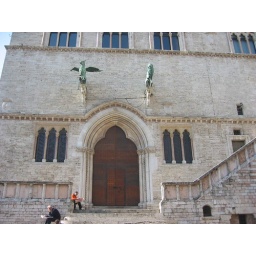
More nice metalwork animals above the door to what I believe is the municipal building.